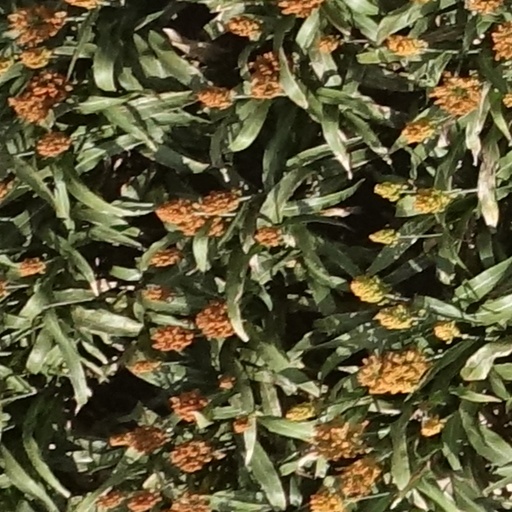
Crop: sorghum